Action of 18 February 1639

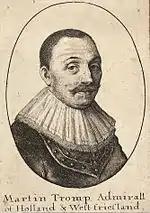
Maarten Tromp after an engraving by Wenzel Hollar.

By 1639 the Spanish naval situation in the war against the Dutch Republic had worsened. Most of the Armada del Mar Océano had been attached to the Armada de Pernambuco under don Fernando de Mascarenhas, and the Treasure fleets were blocked by Cornelis Jol's privateer ships of the Dutch West India Company at Havana and Veracruz. The French entrance in the war had cost Spain its northern fleet, destroyed by a larger French fleet under Henri d'Escoubleau de Sourdis at the Battle of Guetaria, where the Basque shipyards were disabled. Only 20 galleons commanded by Antonio de Oquendo were still on the warpath.